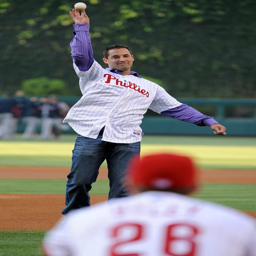
baseball player throws out a ceremonial first pitch to baseball player the day he officially retires as sports team